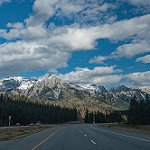
Scene: Outdoor